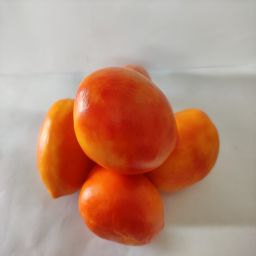
Crop: Tomato
Quality: Ripe